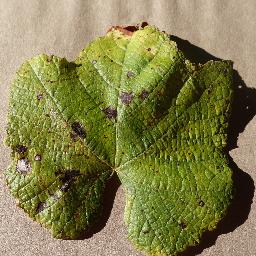
Label: Grape___Leaf_blight_(Isariopsis_Leaf_Spot)